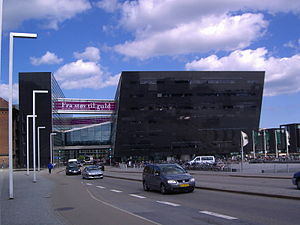
Christians Brygge
Christians Brygge og Den Sorte Diamant.
Christians Brygge er en gade og havnefront, der hovedsageligt ligger langs med den sydøstlige side af Slotsholmen i København. I nordøst er den forbundet med Niels Juels Gade via Christian IV's Bro. I sydvest fortsætter den over Bryghusbroen og et kort stykke på Sjælland, før den passerer under Langebro og bliver til Kalvebod Brygge. Gaden indgår ligesom de tilstødende gader i Ring 2.